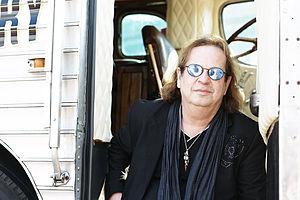
Jean-Jacques Kravetz est compositeur, pianiste, saxophoniste et organiste français. Membre fondateur du groupe de Peter Maffay, Udo Lindenberg, Frumpy, Atlantis, Randy Pie, Eric Burdons Firedepartment.